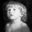
Label: boy